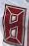
Number: 8